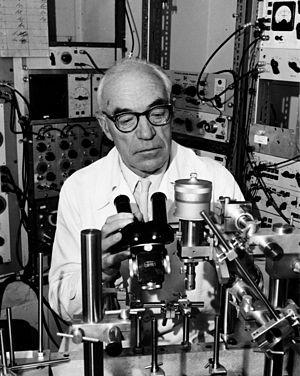
Sir John Carew Eccles, né le 27 janvier 1903 à Melbourne, Australie et mort le 2 mai 1997 à Locarno, est un neurophysiologiste australien, lauréat du prix Nobel de physiologie et de médecine en 1963 pour son travail sur la synapse, prix qu'il partagea avec A.L. Hodgkin et Andrew Huxley.